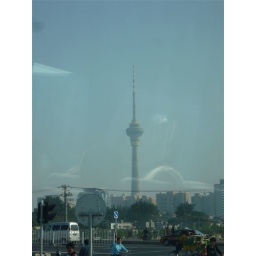
Miscellaneous tower building in Beijing.